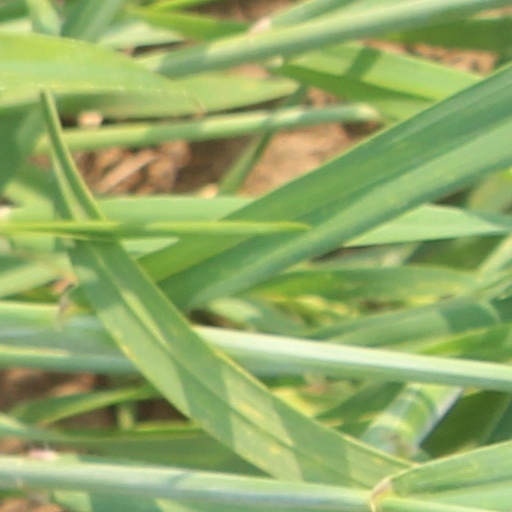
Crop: wheat